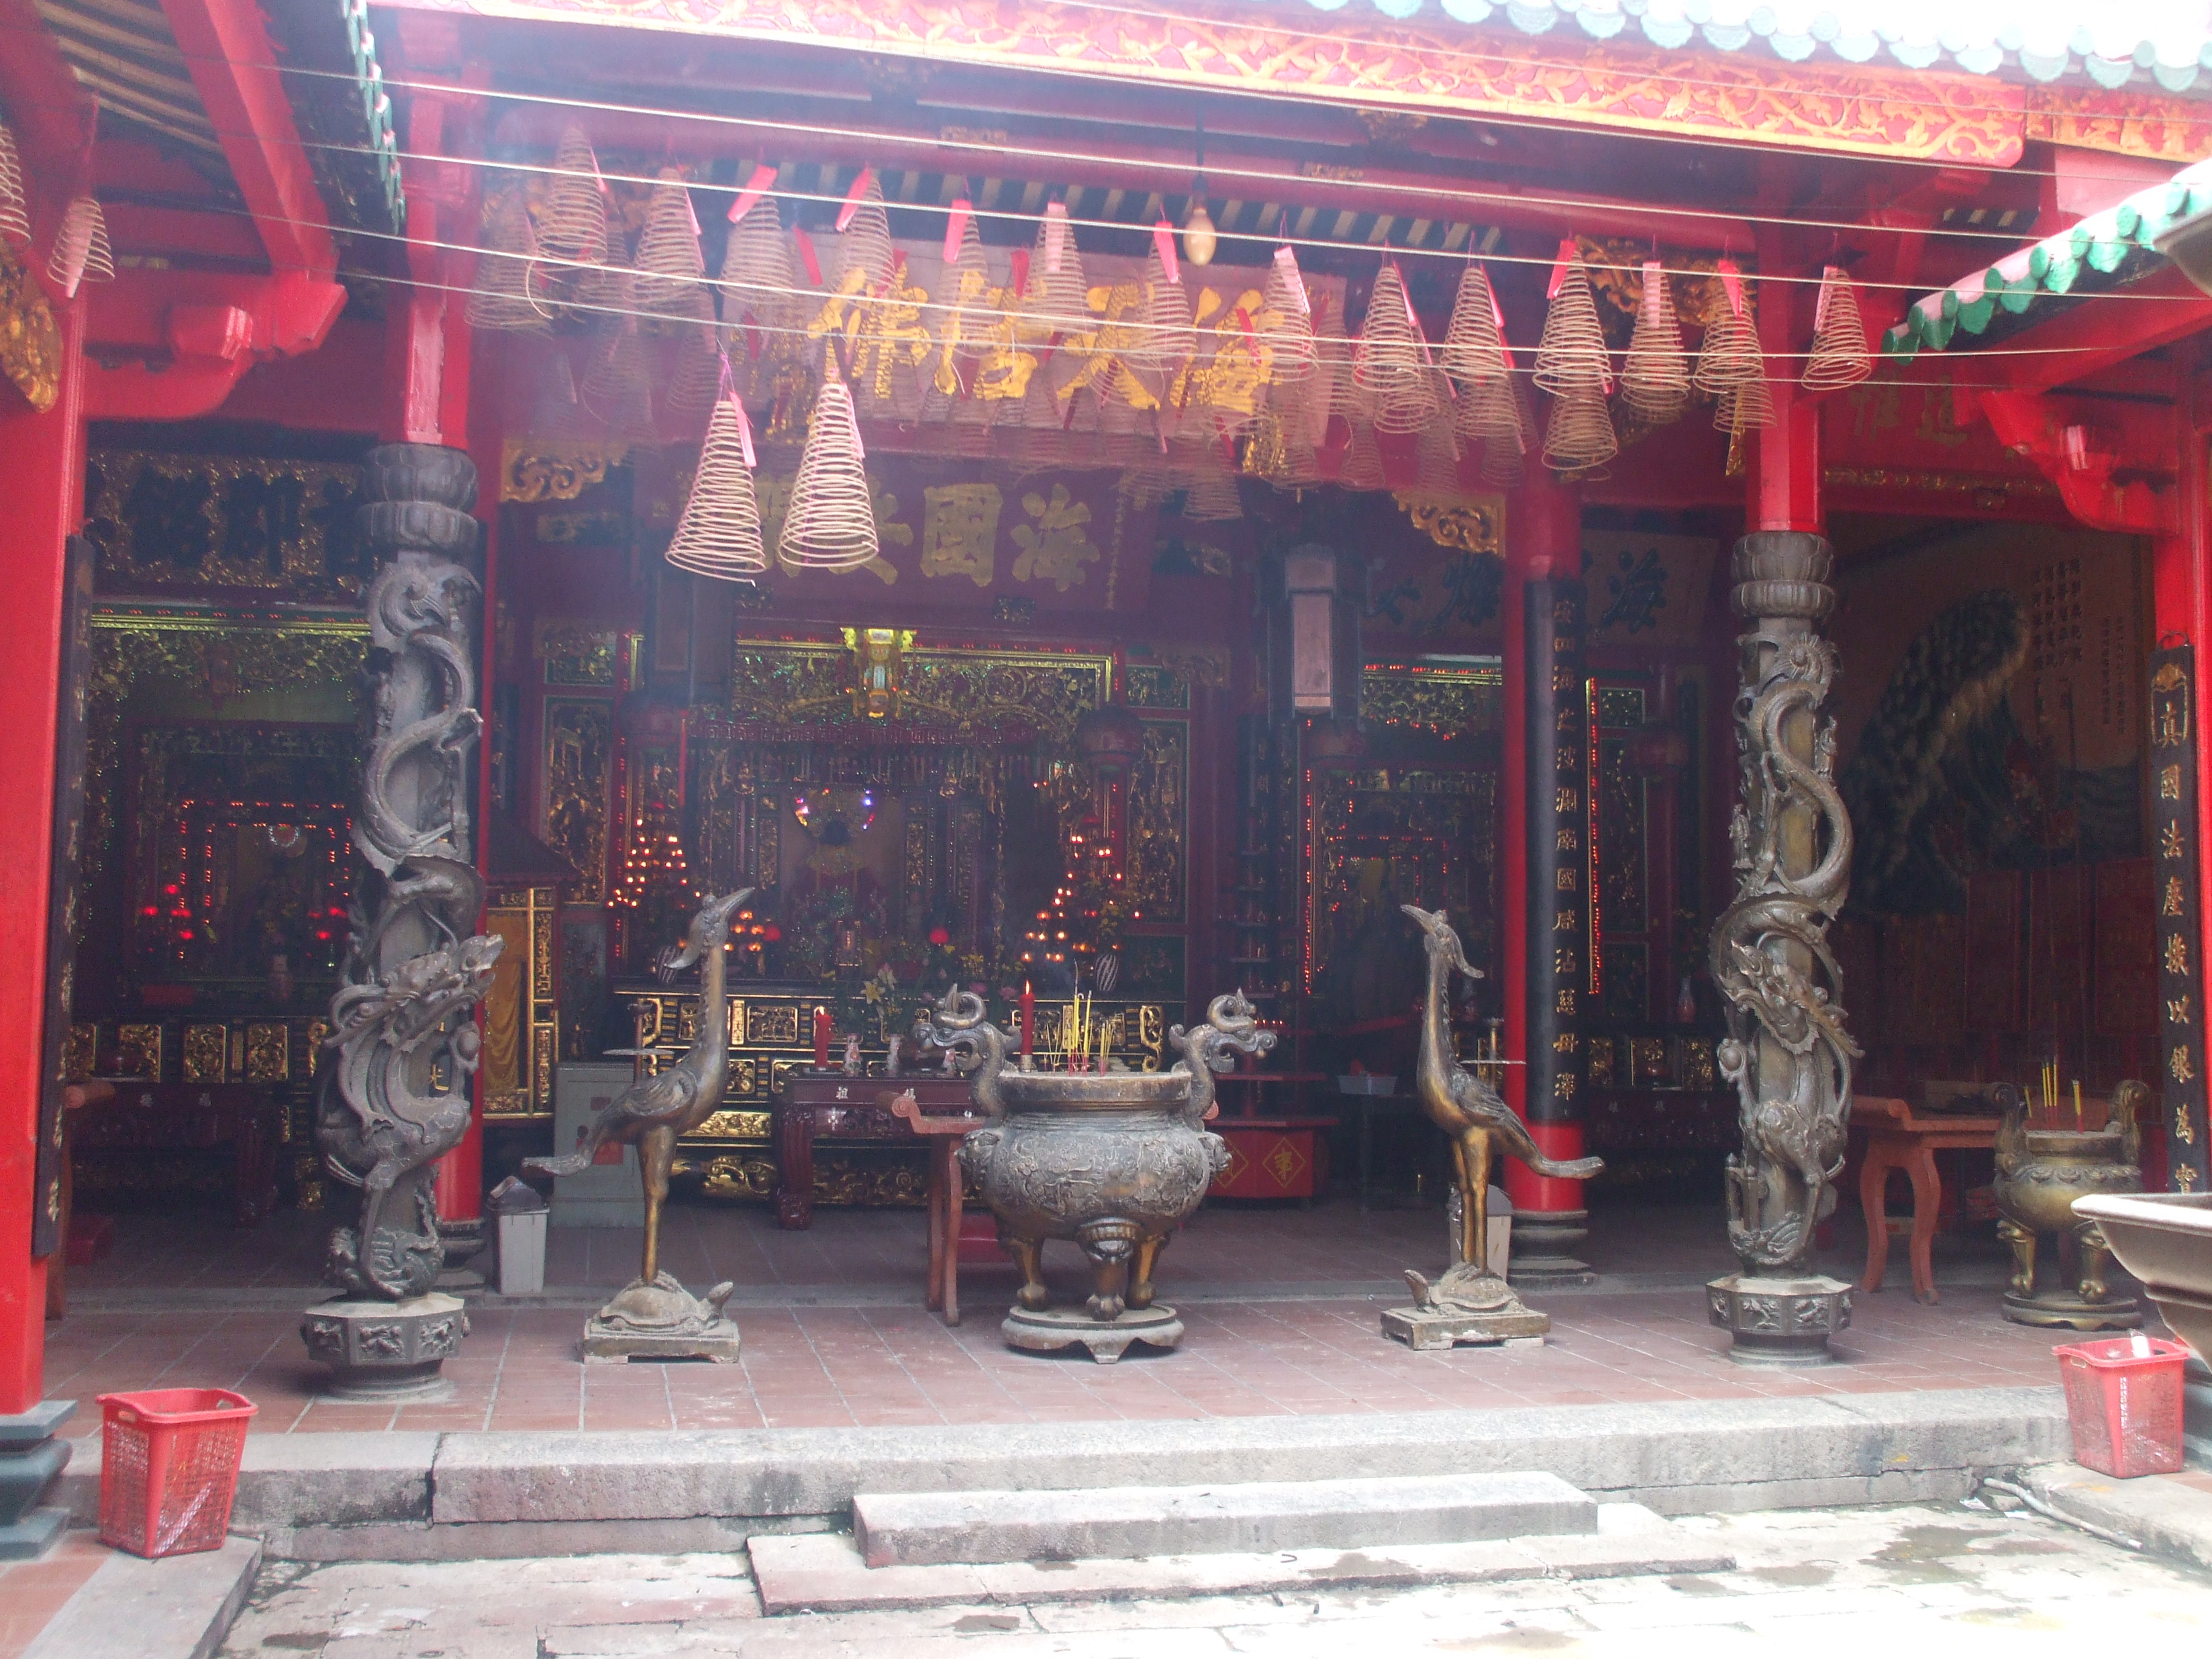
user: text: Màu sắc chủ đạo của ngôi đền trong ảnh là gì?
assistant: text: Màu đỏ

user: text: Có bao nhiêu bức tượng chim lớn được đặt trên sân?
assistant: text: Hai

user: text: Vật thể lớn bằng đồng ở giữa sân dùng để thắp hương được gọi là gì?
assistant: text: Lư hương

user: text: Việc treo nhiều cuộn nhang xoắn ốc trong ngôi đền này thể hiện truyền thống văn hóa nào?
assistant: text: Đây là một nghi thức thờ cúng, cầu nguyện, tượng trưng cho lời cầu nguyện dài lâu và liên tục trong văn hóa Á Đông.

user: text: Hai loại tượng động vật chính được chạm khắc trên cột và đặt trên sân trong ngôi đền này là gì và chúng thường tượng trưng cho điều gì trong văn hóa Á Đông?
assistant: text: Các cột có chạm khắc hình rồng, còn trên sân có tượng chim (có thể là phượng hoàng hoặc hạc). Rồng thường tượng trưng cho quyền lực, may mắn và thịnh vượng; chim (phượng hoàng hoặc hạc) tượng trưng cho sự thanh cao, trường thọ và hòa bình.